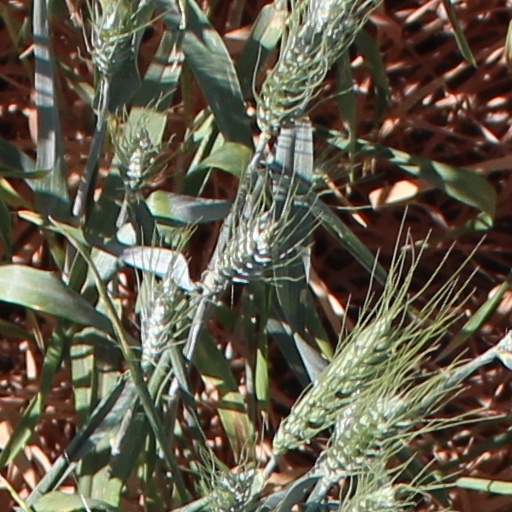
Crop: wheat